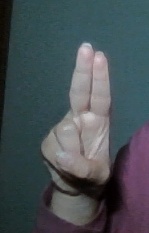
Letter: taa